François Perrier (painter)

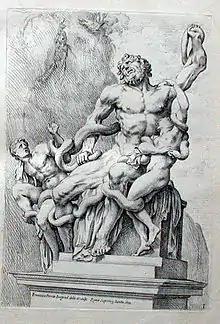
Laocoon group.

François Perrier (1590–1650) was a French painter, draftsman, and printmaker. Perrier was instrumental in introducing into France the grand style of the decorative painters of the Roman Baroque. He is also remembered for his two collections of prints after antique sculptures, the "Segmenta nobilium signorum et statuarum quae temporis dentem invidium evasere" (Paris, 1638), and "Icones et segmenta...quae Romae adhuc extant" (Paris, 1645). These prints provided visual repertories of classical models for generations of European artists and connoisseurs.